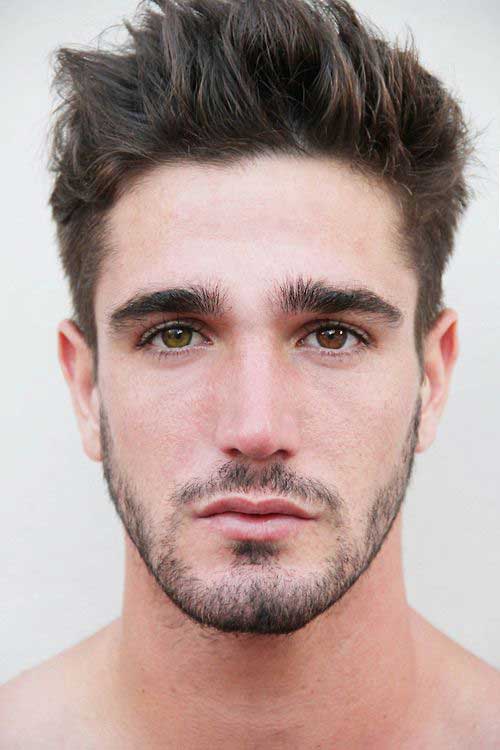
Portrait style: Real Portrait